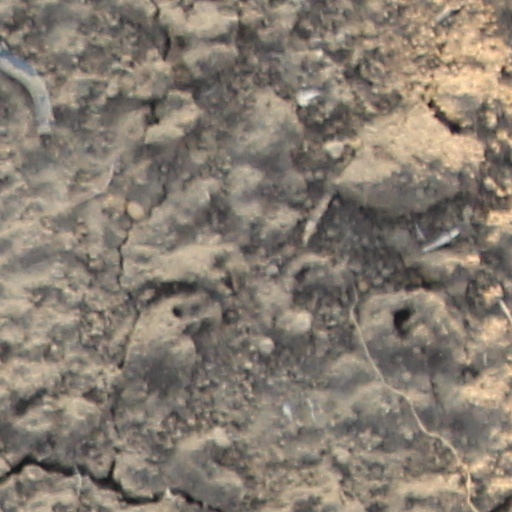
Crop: wheat